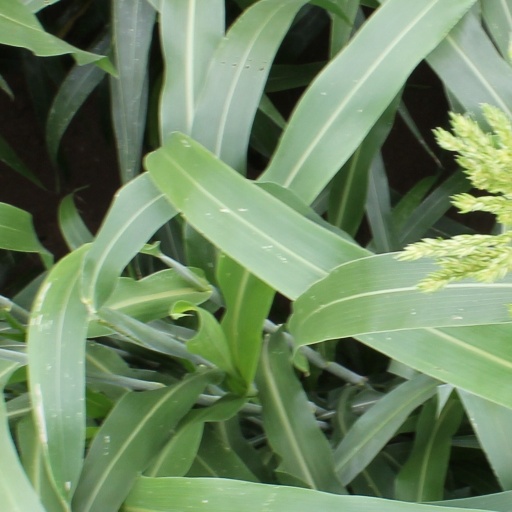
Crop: sorghum